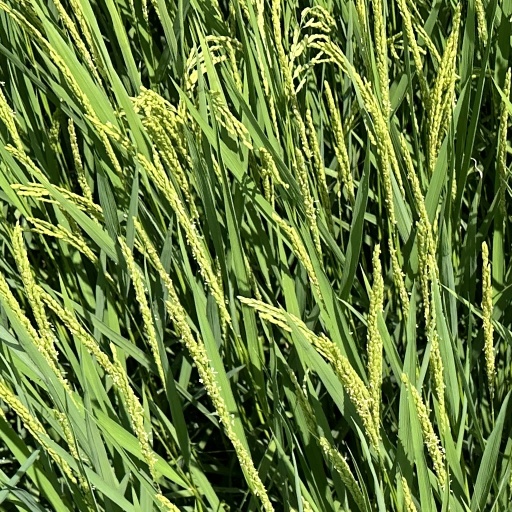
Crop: rice